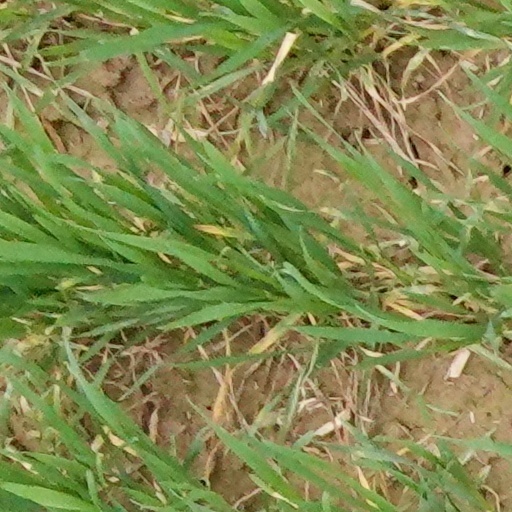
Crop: wheat